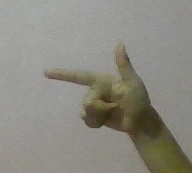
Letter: yaa